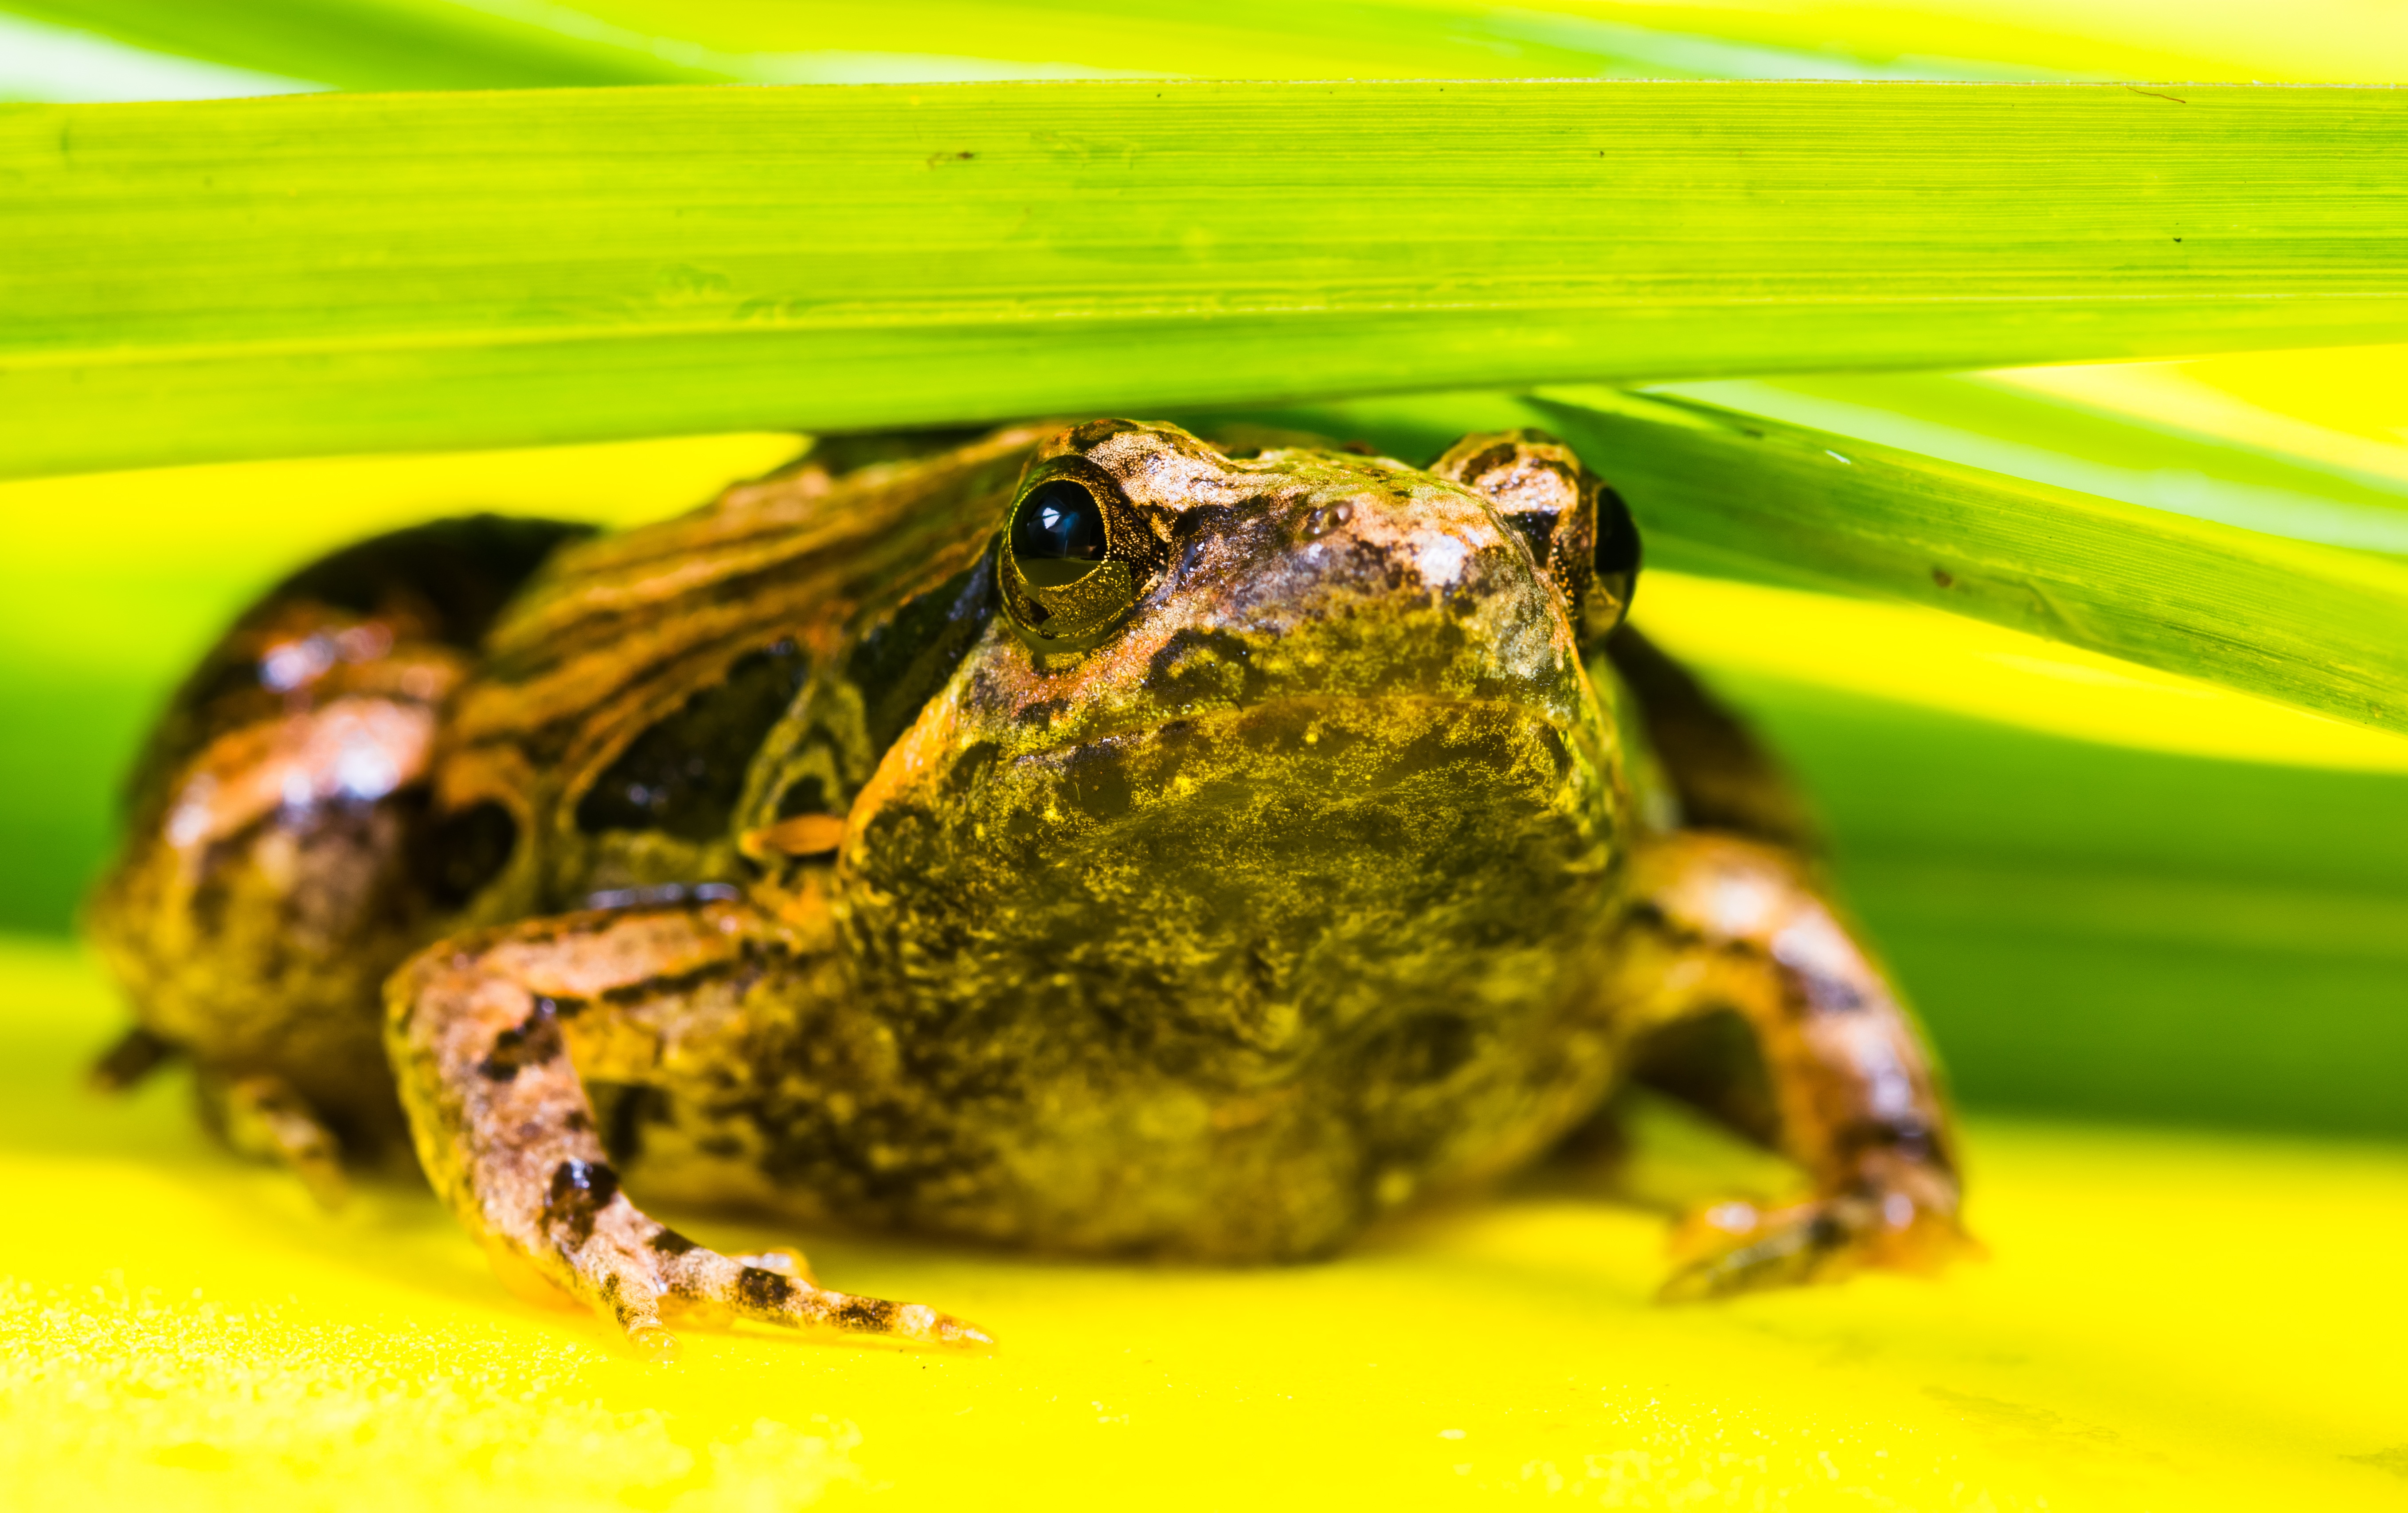
wildlife, frog, toad, amphibian, fauna, tree frog, vertebrate, amphibians, macro photography, anuran, bullfrog, ranidae